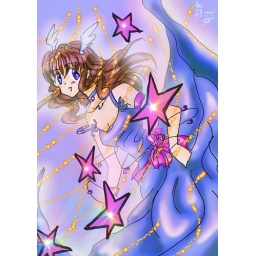
a girl falls from the pink stars in glittering gold